9th Cavalry Regiment (United States)

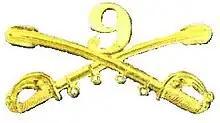
9th Cavalry insignia

The regiment was authorized on 28 July 1866 to become the 9th United States Cavalry Regiment. On 3 August 1866, Major General Philip H. Sheridan, commanding the Military Division of the Gulf, was "authorized to raise, among others, one regiment of colored (African-American) cavalry to be designated the 9th Regiment of U.S. Cavalry".